History of the Soviet Union

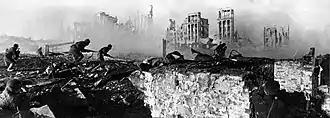
The Battle of Stalingrad, considered by many historians as a decisive turning point of World War II

On 1 September, Germany invaded Poland and on the 17th the Soviet Union invaded Poland as well. On 6 October, Poland fell and part of the Soviet occupation zone was then handed over to Germany. On 10 October, the Soviet Union and Lithuania signed an agreement whereby the Soviet Union transferred Polish sovereignty over the Vilna region to Lithuania, and on 28 October the boundary between the Soviet occupation zone and the new territory of Lithuania was officially demarcated. On 1 November, the Soviet Union annexed Western Ukraine, followed by Western Belarus on the 2nd. In late November, unable to coerce the Republic of Finland by diplomatic means into moving its border back from Leningrad, Stalin ordered the invasion of Finland. On 14 December 1939, the Soviet Union was expelled from the League of Nations for invading Finland.